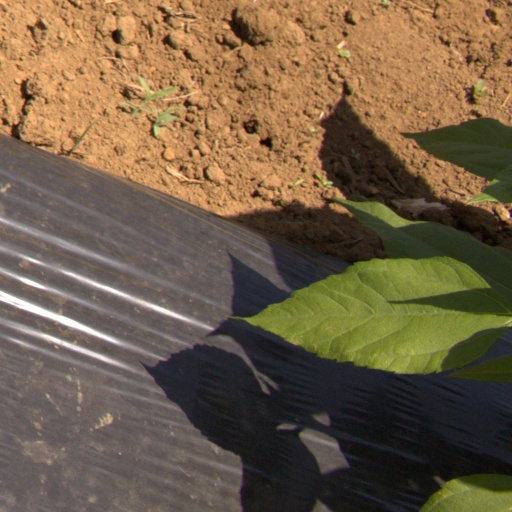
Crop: Jerusalem artichoke